Four Adventures of Reinette and Mirabelle

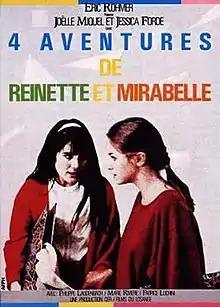
Theatrical release poster

Four Adventures Of Reinette And Mirabelle is a 1987 French adventure dramedy film written and directed by Éric Rohmer, starring Joëlle Miquel, Jessica Forde, Philippe Laudenbach, Marie Rivière and Fabrice Luchini.